Lincoln Crown Court

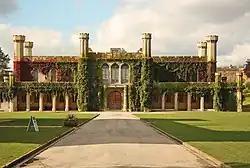

Lincoln Crown Court is a judicial facility in Lincoln, England. It is located on the western side of the grounds of Lincoln Castle and is a Grade II* listed building.